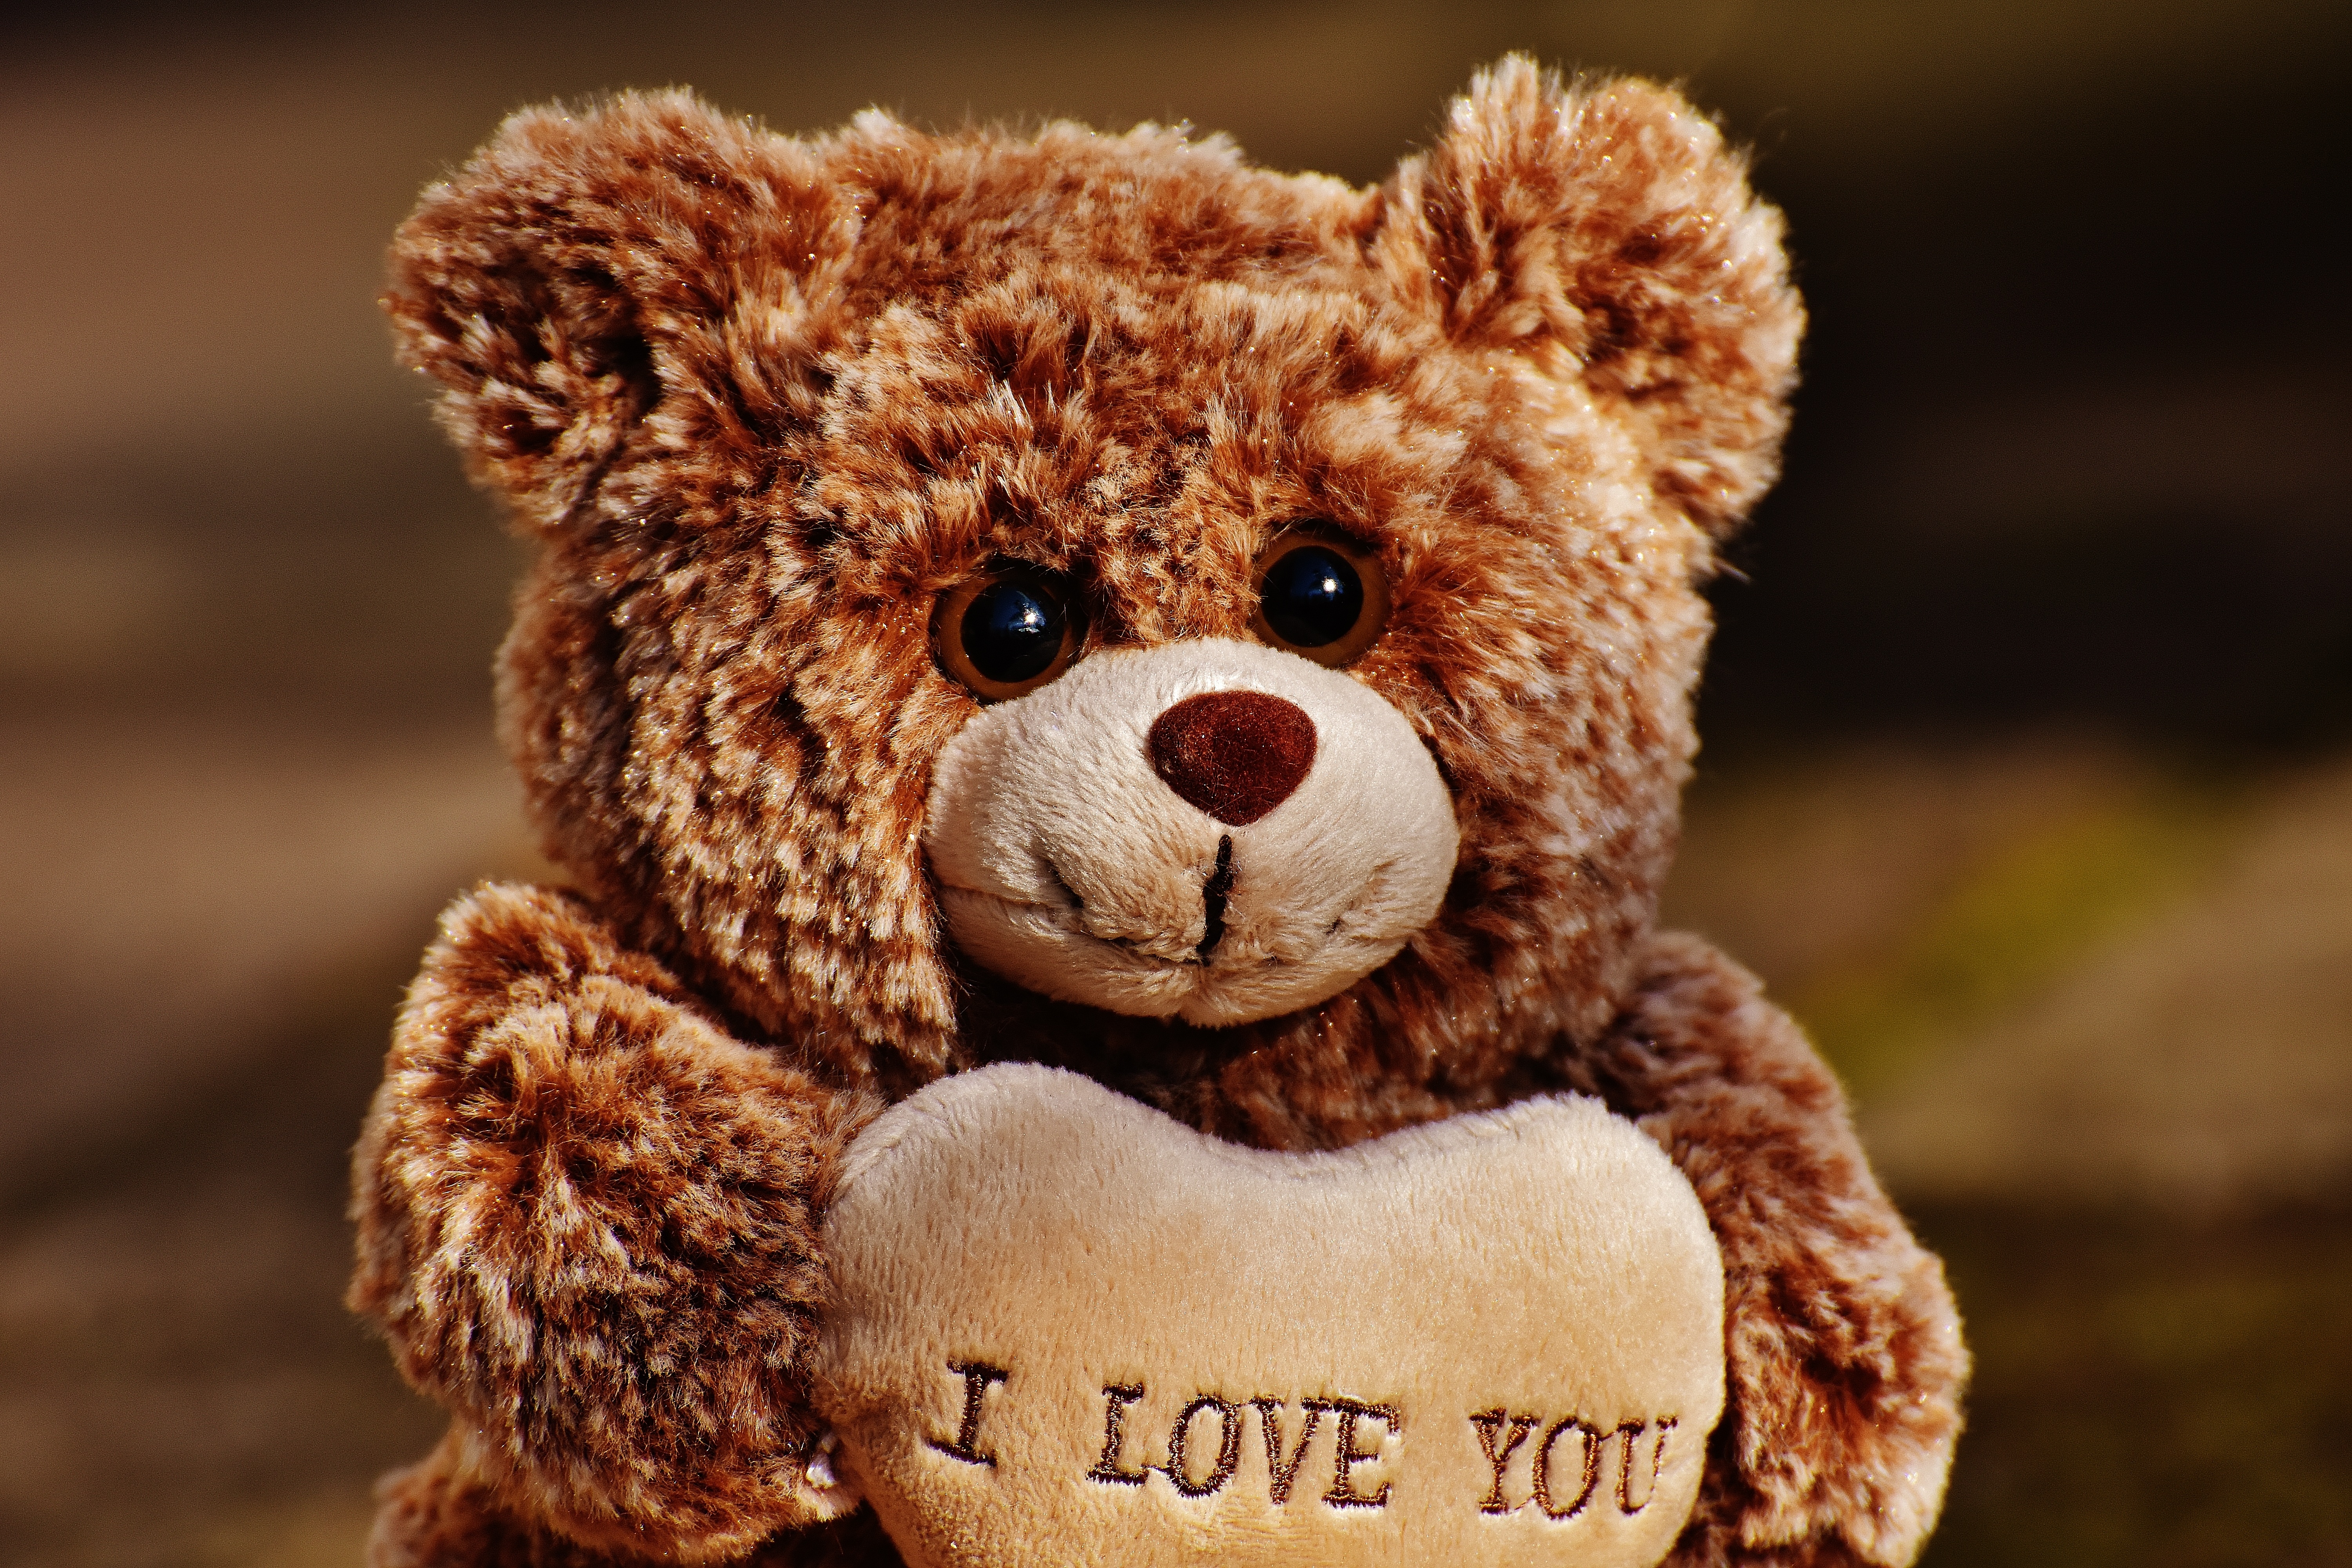
cute, bear, love, heart, toy, teddy bear, affection, friends, bears, funny, plush, stuffed animal, teddy, valentine's day, soft toy, stuffed toy